Christopher R. Shimmin

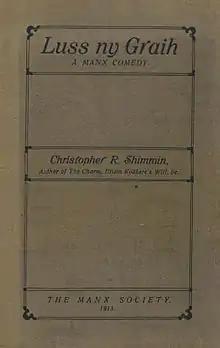
"Luss ny Graih", published in 1913

"Luss ny Graih" by Mr. Christopher R. Shimmin, of Peel, secured 270 marks (out of 300), but his play exceeded the word limit and was therefore ruled out for a first prize. On the recommendation of the judges, however, the Manx Language Society gave a prize of £10 to "Luss ny Graih." It is an extremely clever play, with an amusing plot. It will be acted by the Peel Players during the present winter, and the words will be found in the present number of "Mannin".